VDM-1

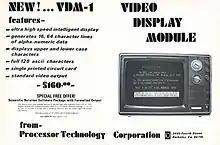
Early January 1976 "Byte" advertisement for the VDM-1

In April 1975, Bob Marsh and Gary Ingram formed Processor Technology, initially to sell expansion cards for the Altair microcomputer. Marsh approached Felsenstein with the idea of modifying the Tom Swift design to work with the Altair, which had been released that January. A key aspect of the resulting design was the use of electronic switches that allow the display and the computer to access different parts of the on-board memory at the same time, which means the display hardware does not have to stop the computer while it is drawing. The prototype was completed in less than three months.